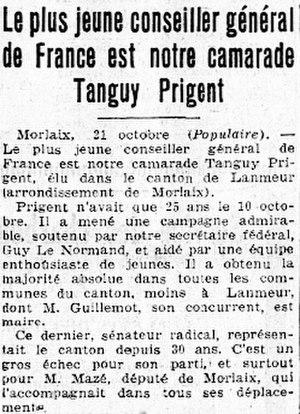
Extrait du journal Le Populaire du 22 octobre 1934 évoquant l'élection de François Tanguy-Prigent comme conseiller général du canton de Lanmeur.
François-Tanguy Prigent, dit Tanguy-Prigent, est un homme politique français né le 11 octobre 1909 à Saint-Jean-du-Doigt et mort le 20 janvier 1970 à Morlaix.
Lanmeur [lɑ̃mœʁ] est une commune du département du Finistère, dans la région Bretagne, en France.